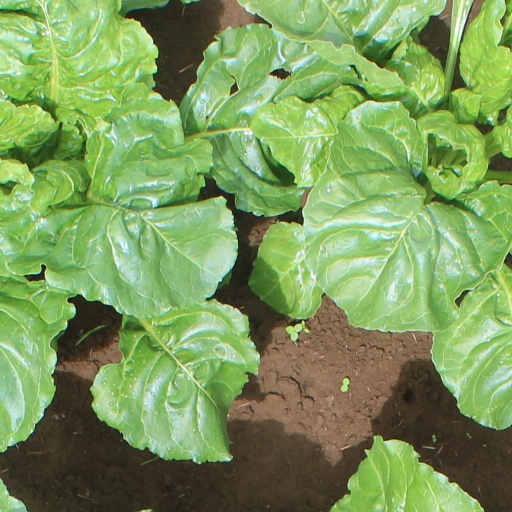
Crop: sugar beet